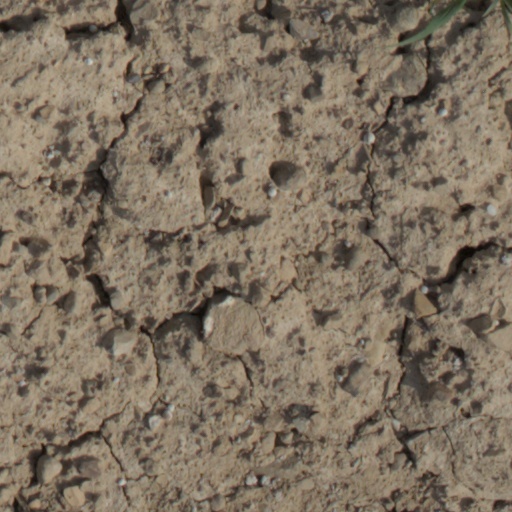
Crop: wheat